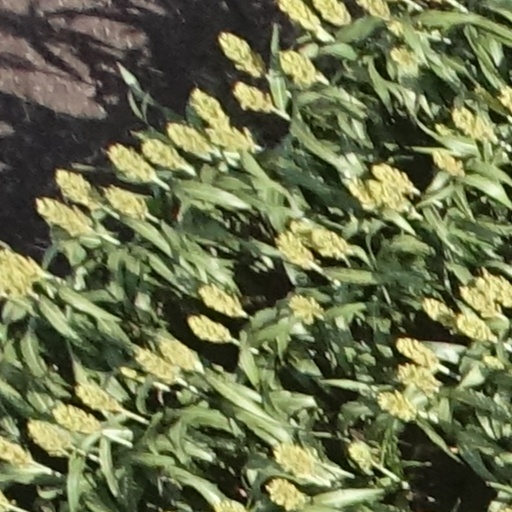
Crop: sorghum